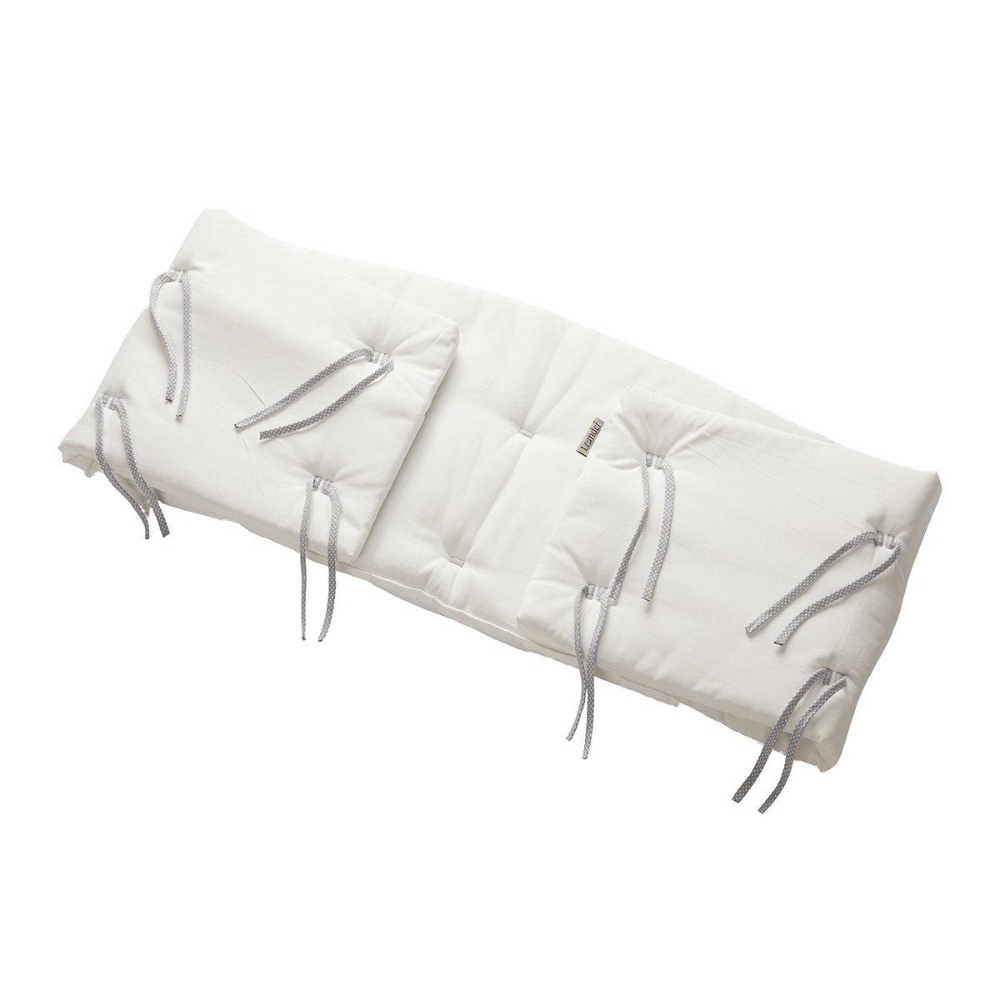
Leander Cot Bumper for Classic Baby Cot - Organic
Give your Leander Classic™ baby cot an even softer and cozier feeling with the Leander baby cot bumper. The soft cotton material protects your child from small bumps, cold drafts and external noise and stimuli. This creates a soothing atmosphere that will help your child fall asleep more easily. The strong canvas fabric is made of organic cotton and thanks to the airy fleece padding, the bed remains breathable. To ensure optimal sleep quality and a natural regulation of the temperature in the cot, the bumper covers only one half of the cot, as this ensures a stable flow of air. If you wish for the bumper to cover the entire bed, it is possible to attach two bumpers. The bumper is attached with ties and can be placed as needed. The base of the Leander Classic™ baby cot has two settings, and the bumper can be used with both settings. Material : 100% organic cotton. Filling: 100% polyester Warranty Period: 2 years Compatible With: Leander Classic Crib Complete Set with Mattress – 0 to 3 Years
Brand: Leander
Category: Furniture > Baby & Toddler Furniture > Crib & Toddler Bed Accessories > Crib Bumpers & Liners > Padded Crib Bumpers